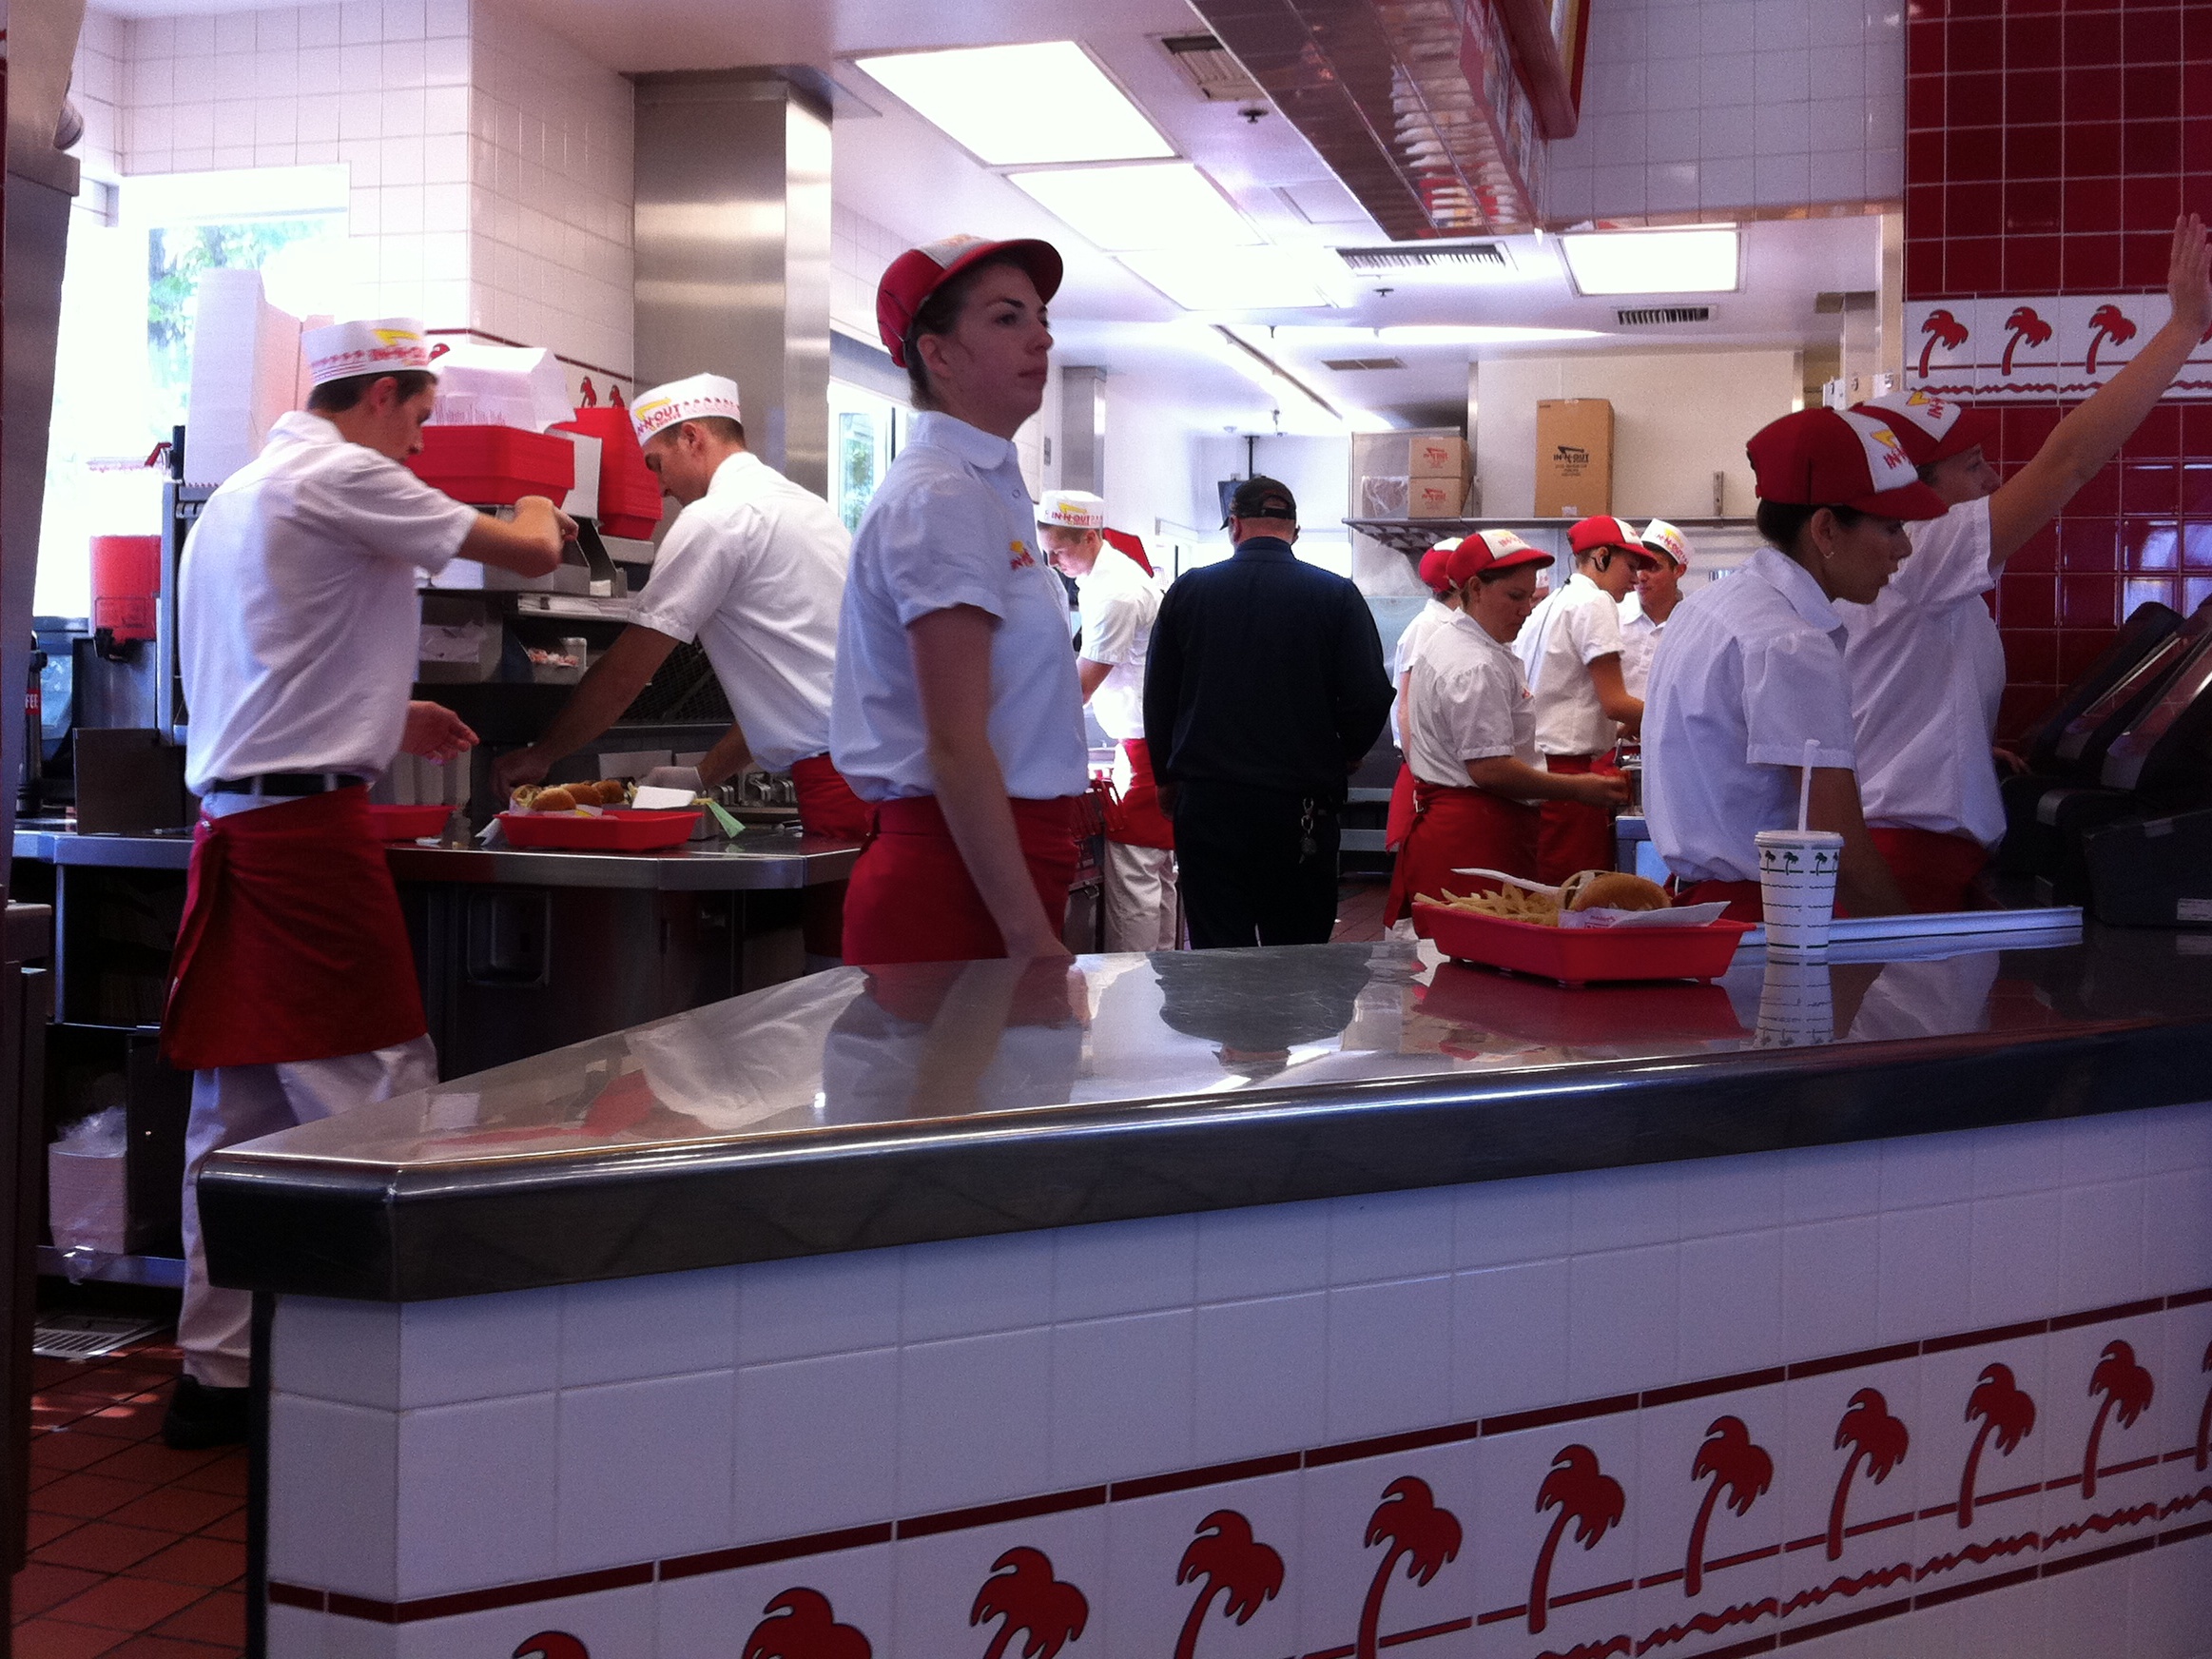
restaurant, meal, food, fast food, lunch, cook, butcher, sense